Wataru Yoshikawa

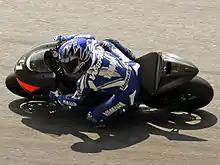
Yoshikawa testing in 2011

Yoshikawa won the All Japan Superbike Championship in 1994 and 1999. He also participated in the World Superbike Championship, finishing 9th in the 1996 season. In 2003 Yoshikawa finished second at the Suzuka 8 Hours, partnering Shinichi Nakatomi on a Yamaha YZF-R1.